John George Bice

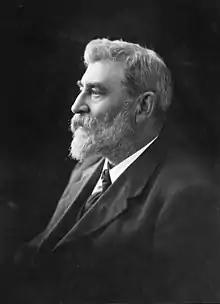
John George Bice c. 1919

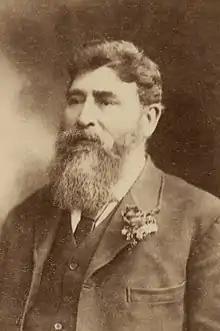
John George Bice c. 1902

Sir John George Bice (24 June 1853 – 9 November 1923) was a blacksmith and politician in the colony and State of South Australia.